Adriaan Fokker

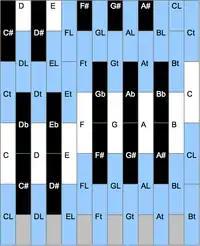
Schematic representation of Fokker's <a href="https%3A//www.youtube.com/watch%3Fv%3DzYW0OwHtjOs">microtonal keyboard

Fokker designed and had built a number of keyboard instruments capable of playing microtonal scales via a generalized keyboard. The best-known of these is his 31-tone equal-tempered organ, which was installed in Teyler's Museum in Haarlem in 1951. It is commonly called the Fokker organ. The Fokker organ is currently property of the Huygens-Fokker Foundation and it moved to the Bamzaal in Muziekgebouw aan 't IJ. Regularly concerts take place on this instrument in the Bamzaal.